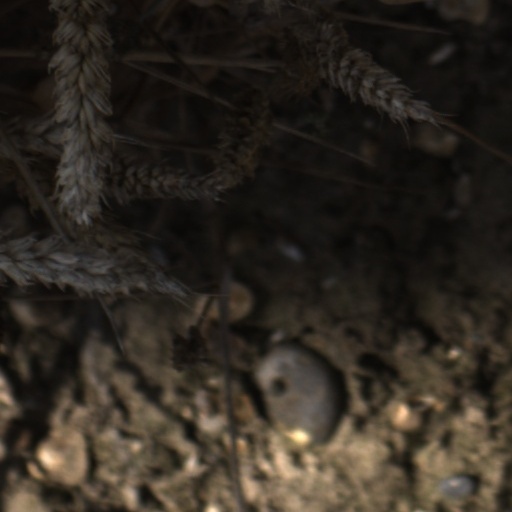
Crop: wheat